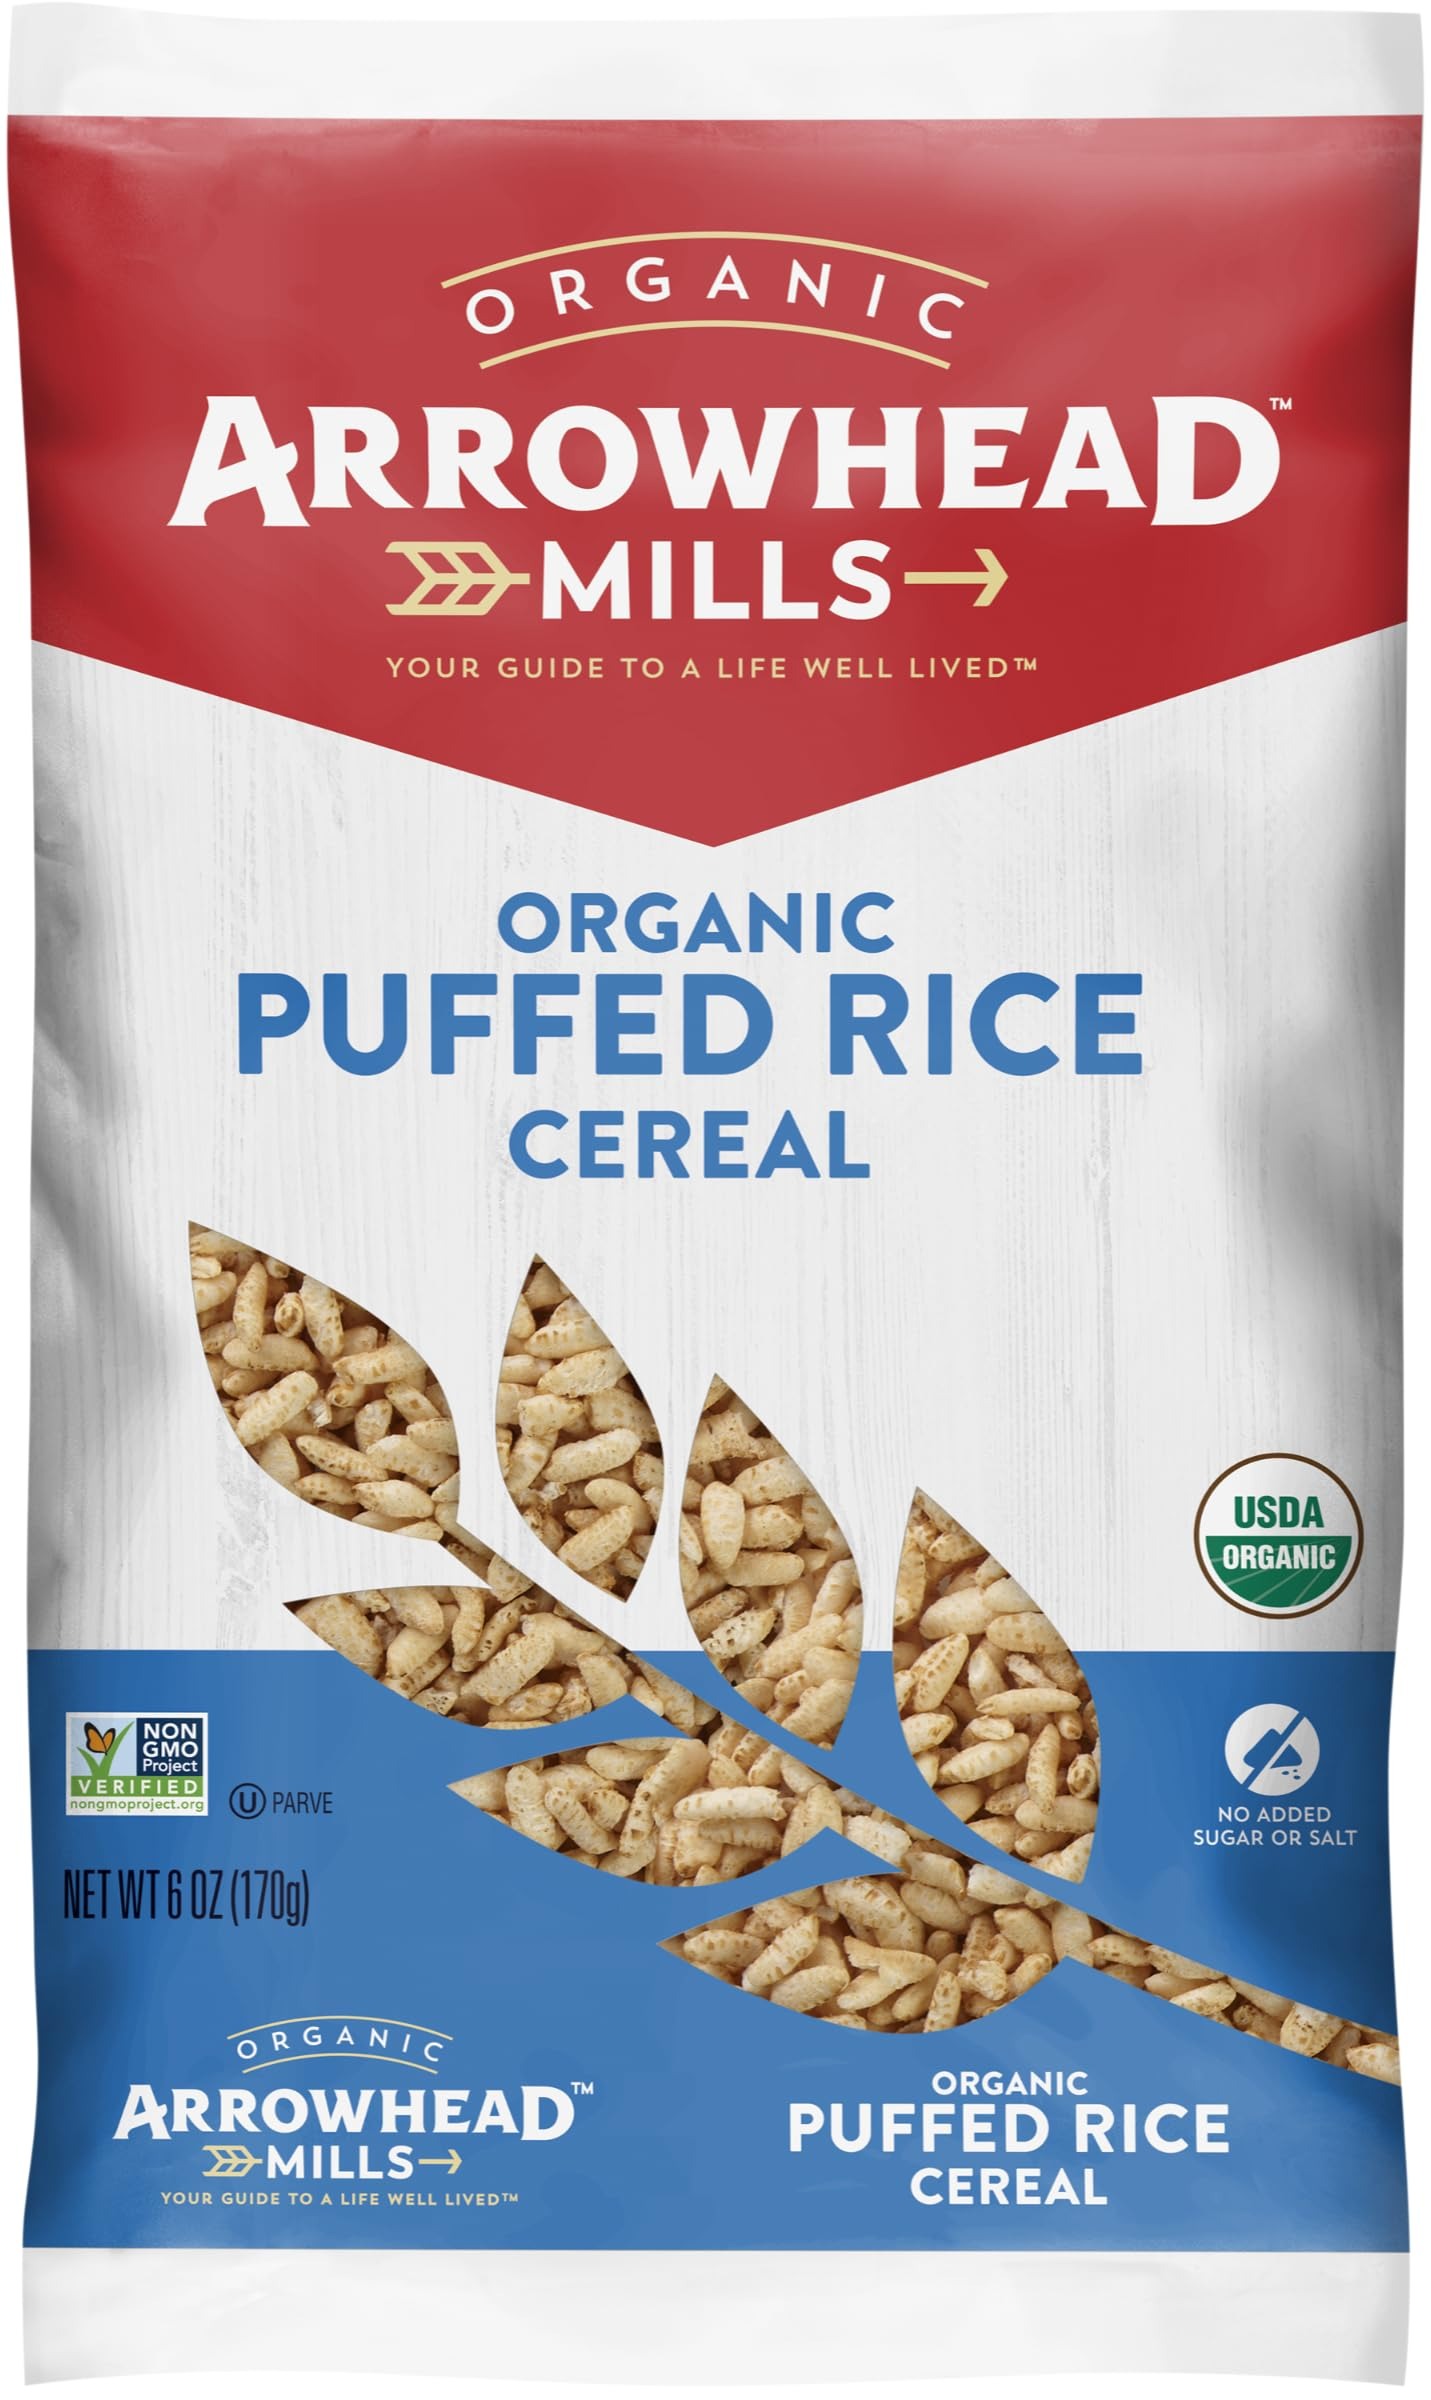
Item Name: Arrowhead Mills Puffed Rice Cereal, 6 oz Bag
Bullet Point 1: No added sugar or salt
Bullet Point 2: Start your morning with the wholesome nutrition and flavor of Arrowhead Mills puffed rice cereal; Made with puffed whole grain brown rice, our cereal is low in fat and has no added salt or sugar
Bullet Point 3: Great breakfast food or snack: simply serve with a splash of milk or enjoy on its own as a crunchy snack for babies, kids and adults!
Bullet Point 4: No sodium, no fat & no cholesterol No added salt or sugar
Value: 6.0
Unit: Ounce

Price: 8.22